AI Mark VIII radar

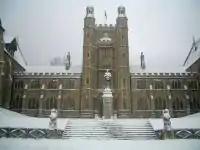
Malvern was even more imposing than Bawdsey, and was at last a suitable inland location.

Bowen remained in the US after the Tizard mission, and had been instrumental in the creation of the MIT Radiation Laboratory, whose progress by November 1940 he described as "remarkable". Bowen began work with the RadLab on what became known as Project 1, the development of a magnetron-based AI radar similar to the prototype AIS. Their first system, generally similar to the GEC helical-scan unit, was ready for testing in February 1941, and fitted to the nose of a Douglas B-18 Bolo bomber. It took flight for the first time on 10 March, the same day that the first AIS set flew in the UK. During this flight Bowen estimated the maximum range to be 10 miles, and on their return flight they flew past the naval yards at New London, Connecticut and detected a surfaced submarine at about .